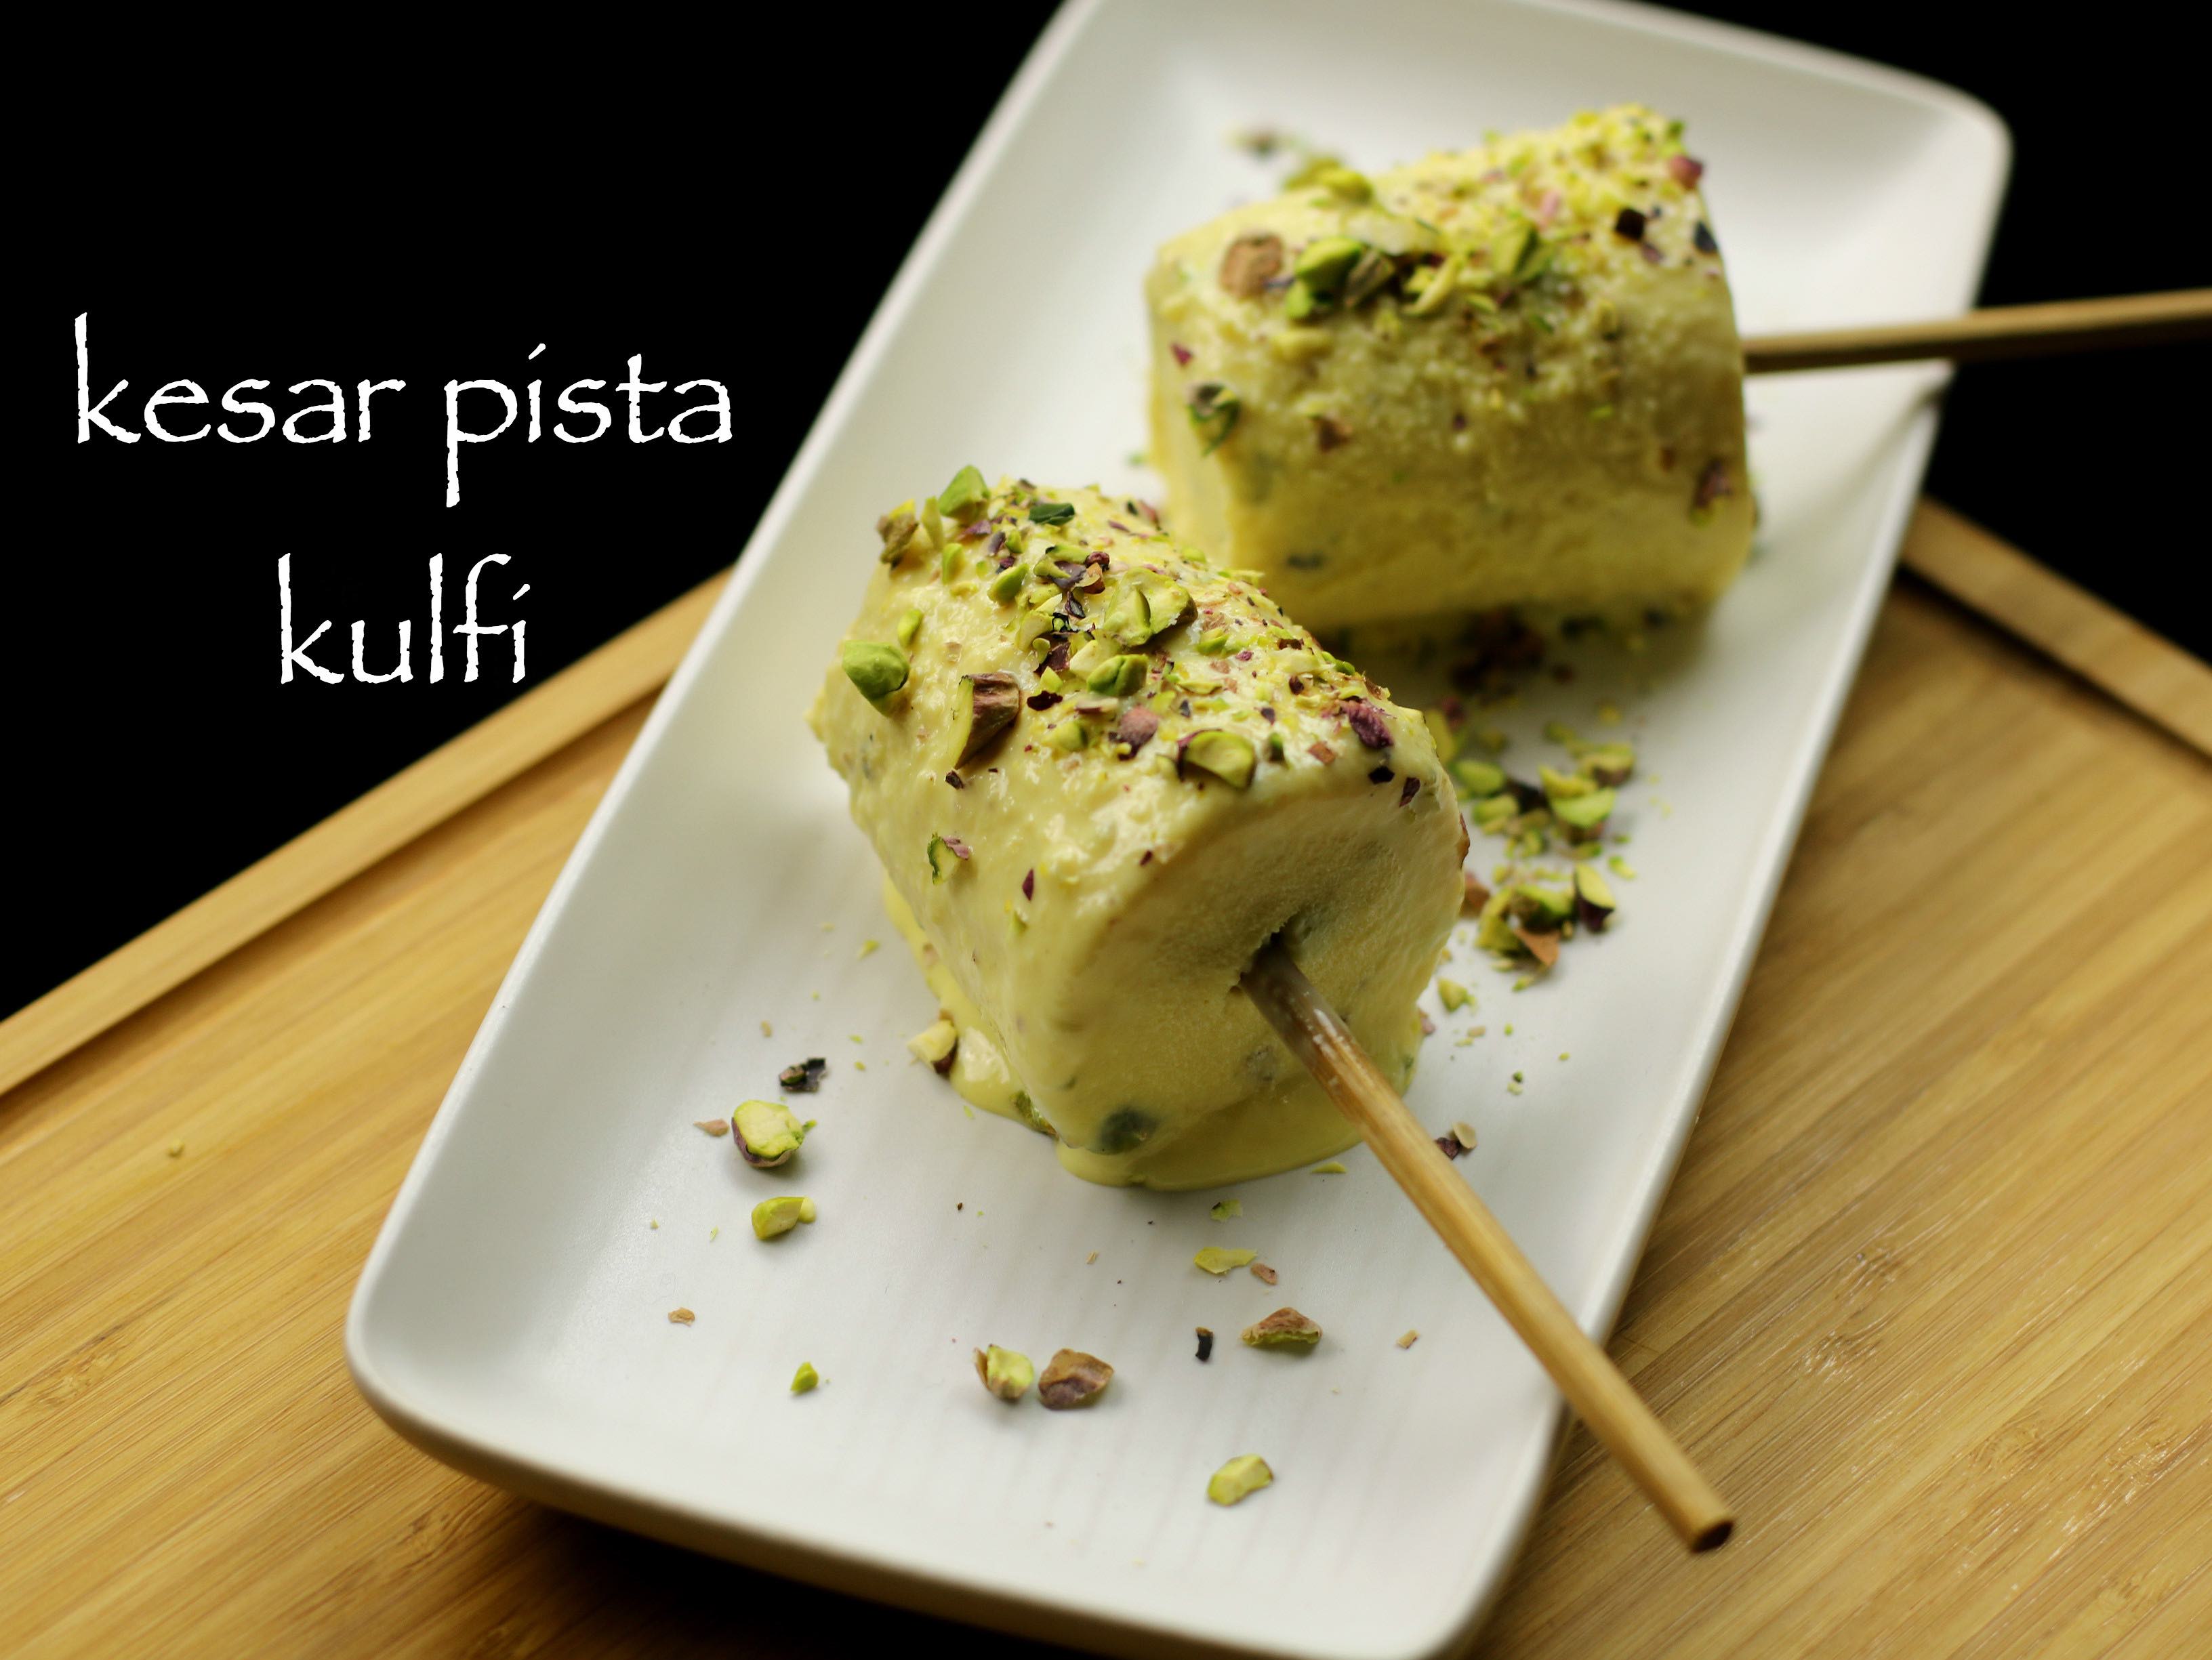
Dish: kulfi